Muhammad Abdul Shakoor

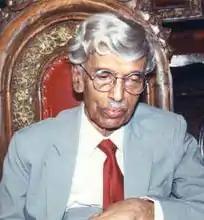
M. A. Shakoor in the 1990s

Muhammad Abdul Shakoor (November 1911 – January 2001) was a Pakistani journalist who worked as the senior most Assistant Editor of "Dawn" and the London Correspondent of the "Pakistan Times".